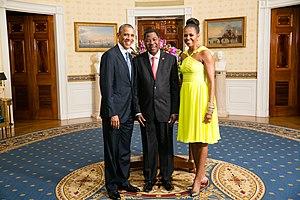
Thomas Boni Yayi, né en 1952 à Tchaourou, est un homme Politique d'État béninois, président de la République du 6 avril 2006 au 6 avril 2016.